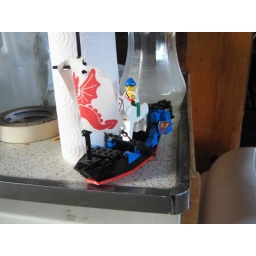
Me upon my pony on my boat (on the kitchen counter)